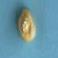
Maize quality: Bad